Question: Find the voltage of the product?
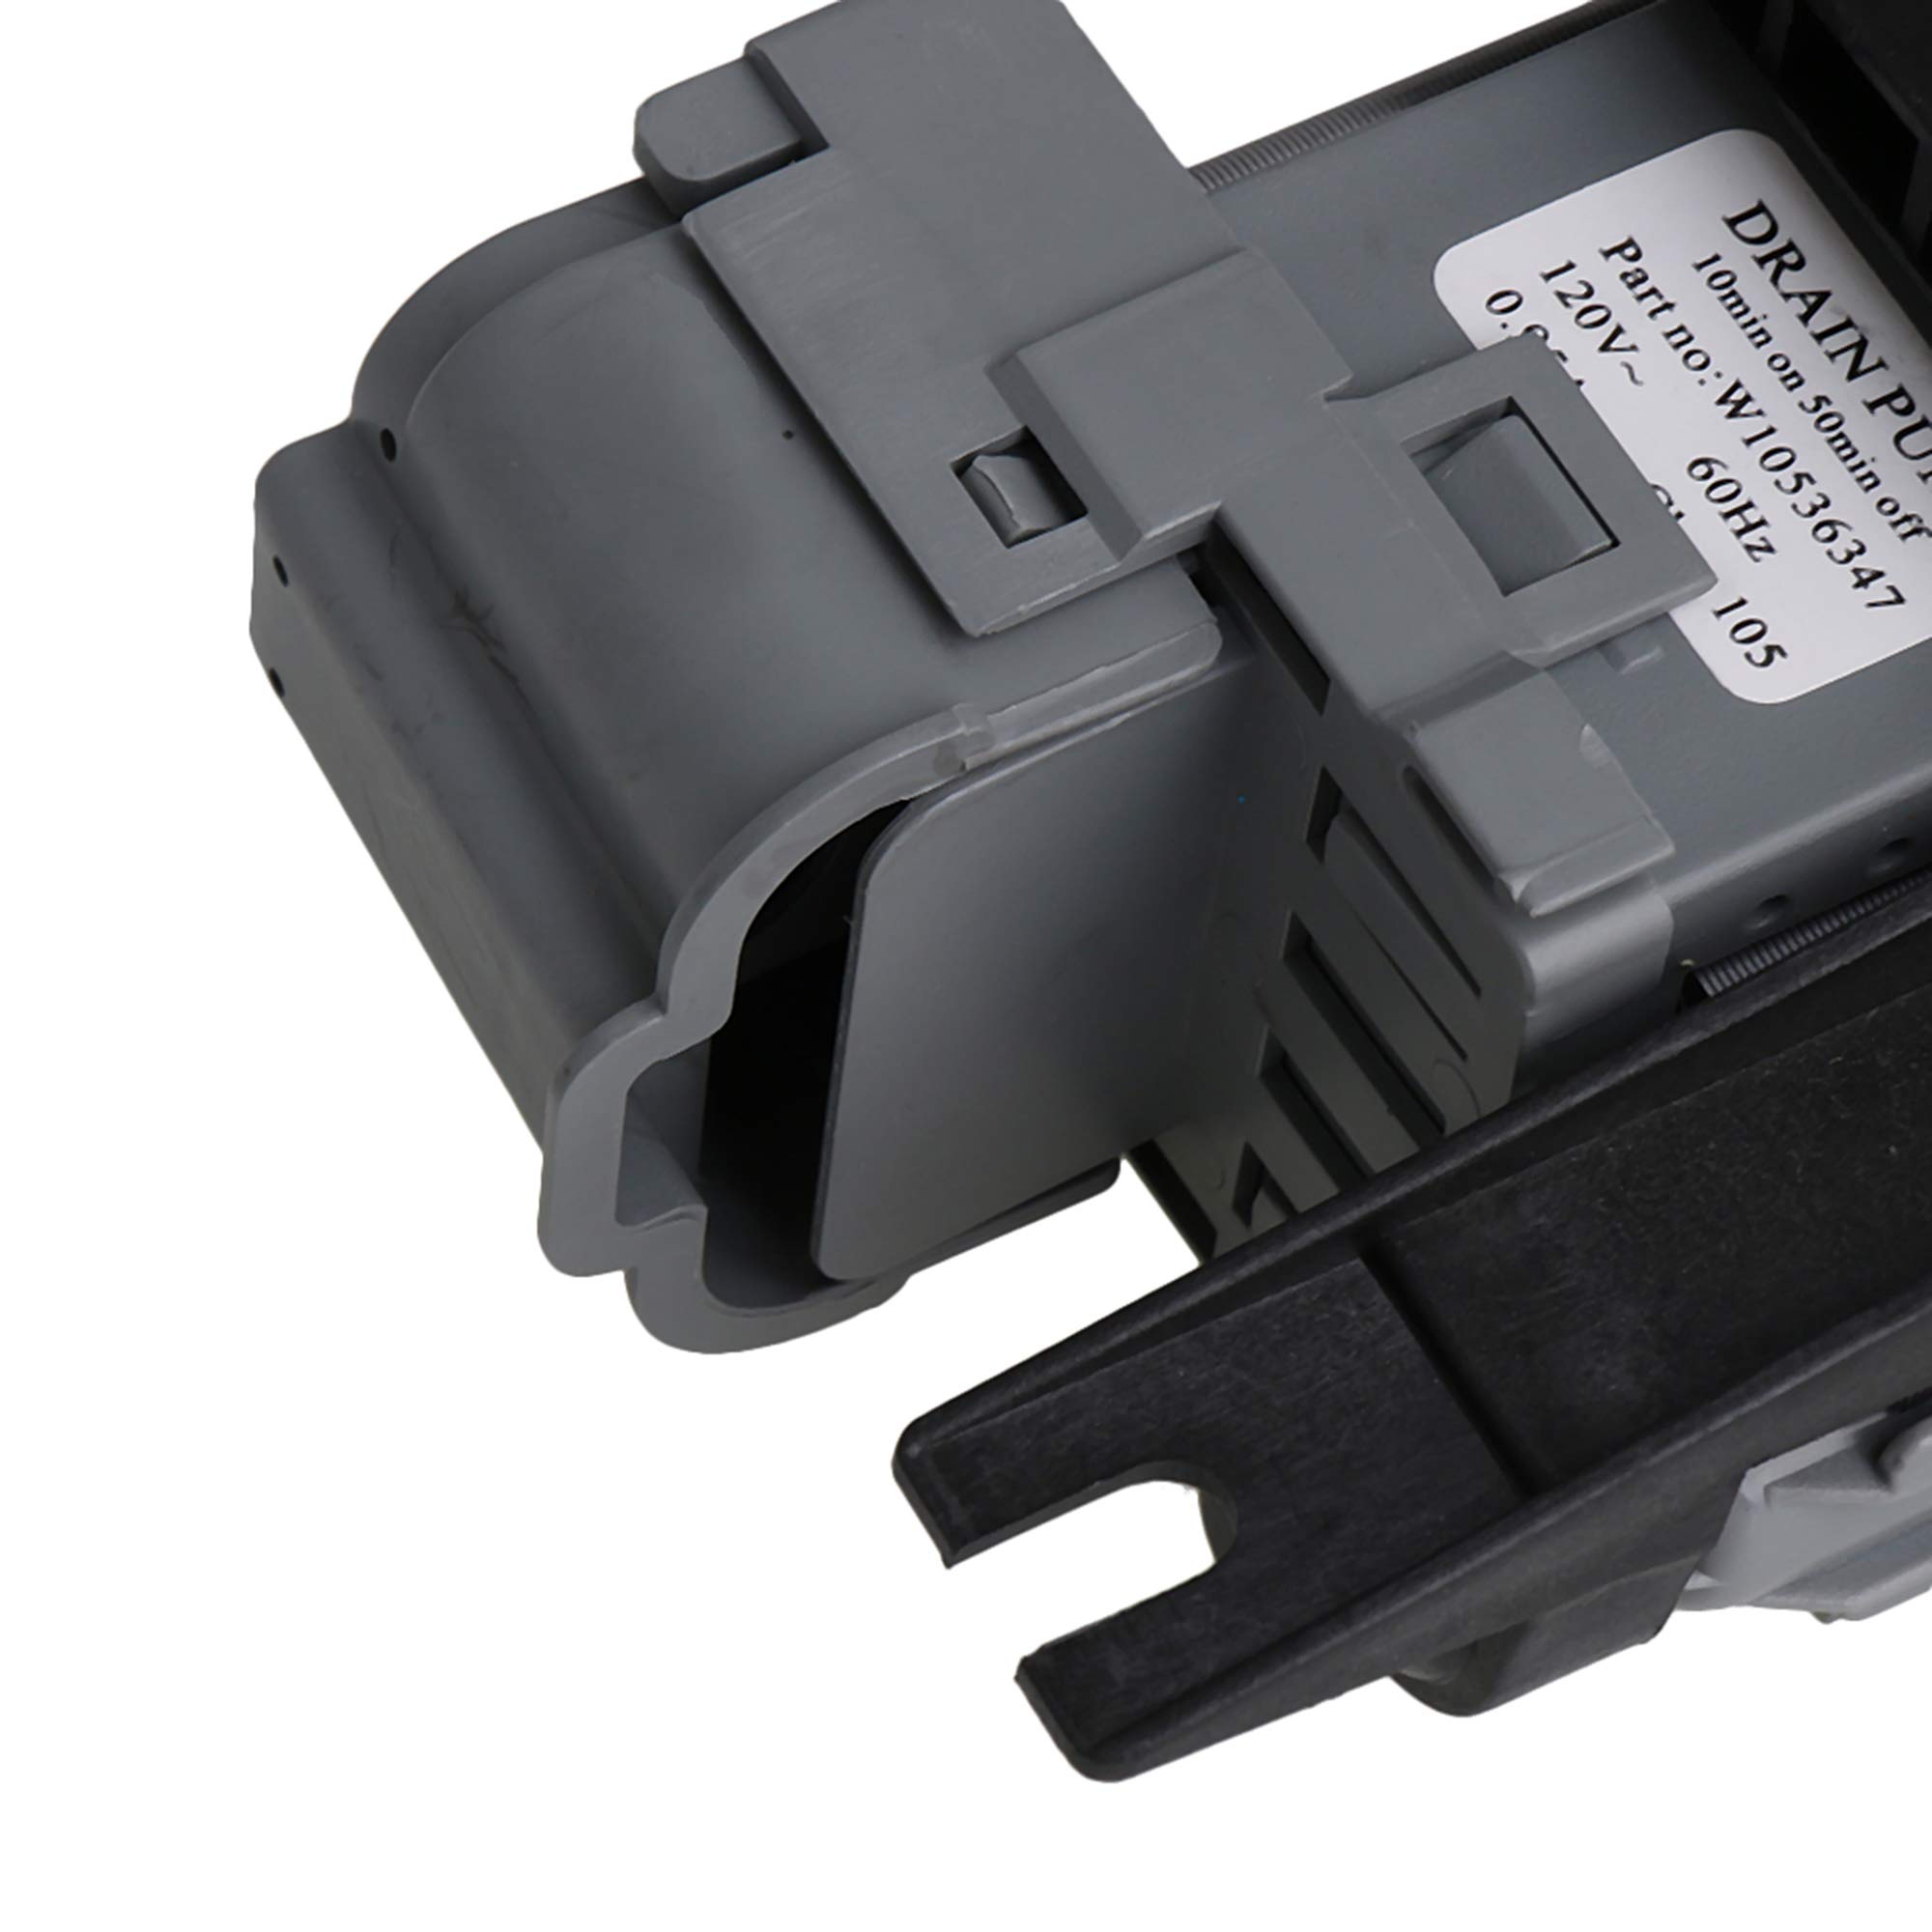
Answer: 120.0 volt